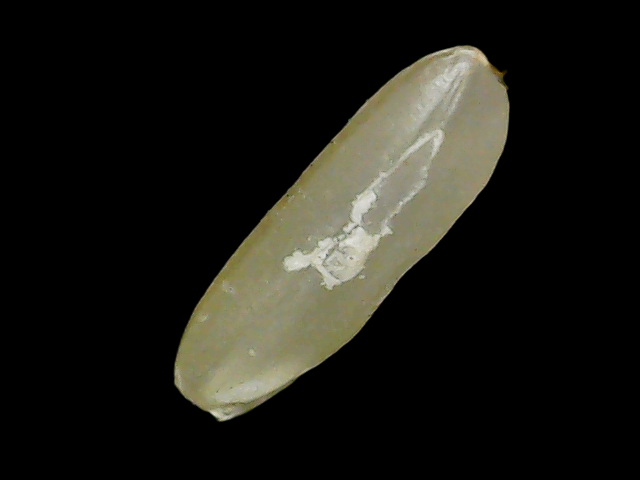
Rice variety: Binadhan11